Ridge Road (Western New York)

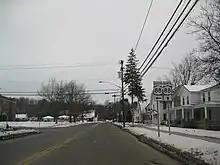
NY 88 leaves Main Street southbound and joins it northbound at the intersection of Carlton and Main streets, shown above.

The Ridge Road name returns outside the community; however, the fields do not as the road initially passes by a steady stream of homes on both sides of the highway. It briefly veers northward outside of Williamson, but returns to a more easterly routing ahead of East Townline Road and the Sodus town line. It is at the latter that the amount of development along Ridge Road finally decreases, giving way to slightly more open areas. In western Sodus, Ridge Road and NY 104 follow parallel, slightly northeasterly alignments that eventually lead both to the village of Sodus. Prior to reaching the village, both highways pass by Williamson–Sodus Airport, a local airport situated in between the two roads. Ridge Road continues on to the village, where it meets NY 88—which ends a short distance northwest of this point at NY 104—just west of the village limits. At this point, CR 103 ends while Ridge Road heads eastward, becoming state-maintained again as it follows NY 88 into Sodus.